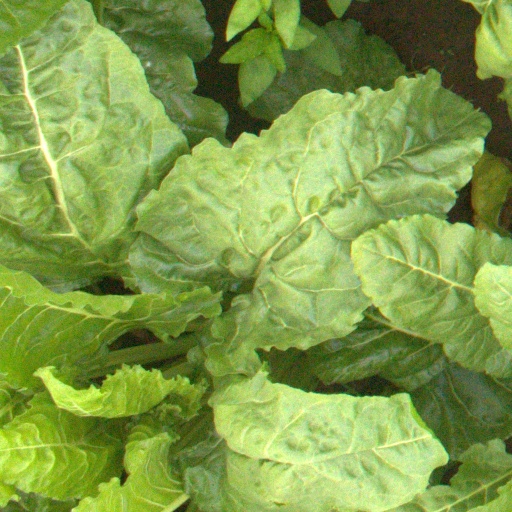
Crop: sugar beet